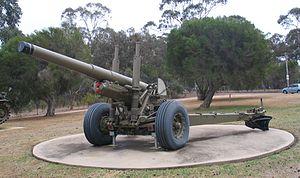
Le Canon de 5,5 pouces est une pièce d'artillerie de campagne britannique créée pendant la Seconde Guerre mondiale